Vršovci

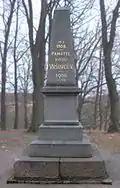
Memorial of Vršovci in Vraclav, Czech Republic

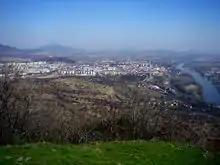
Litoměřice as seen from the Radobýl Hill

The Vršovci (also Vrshovici; singular: Vršovec) were an ancient Czech noble family in the Duchy of Bohemia.